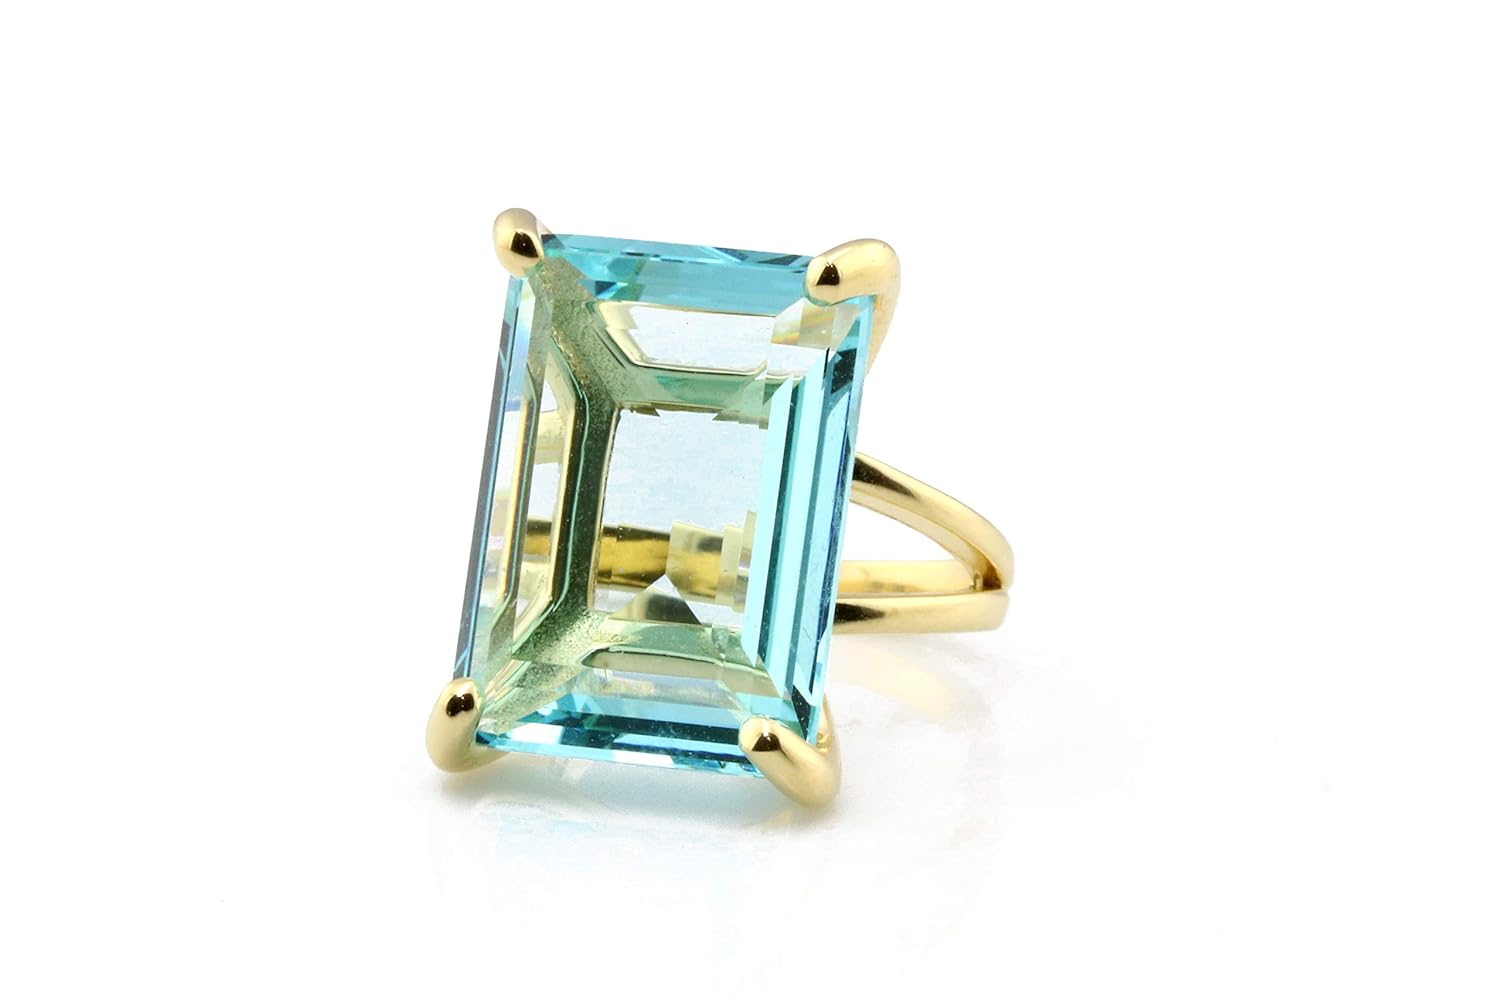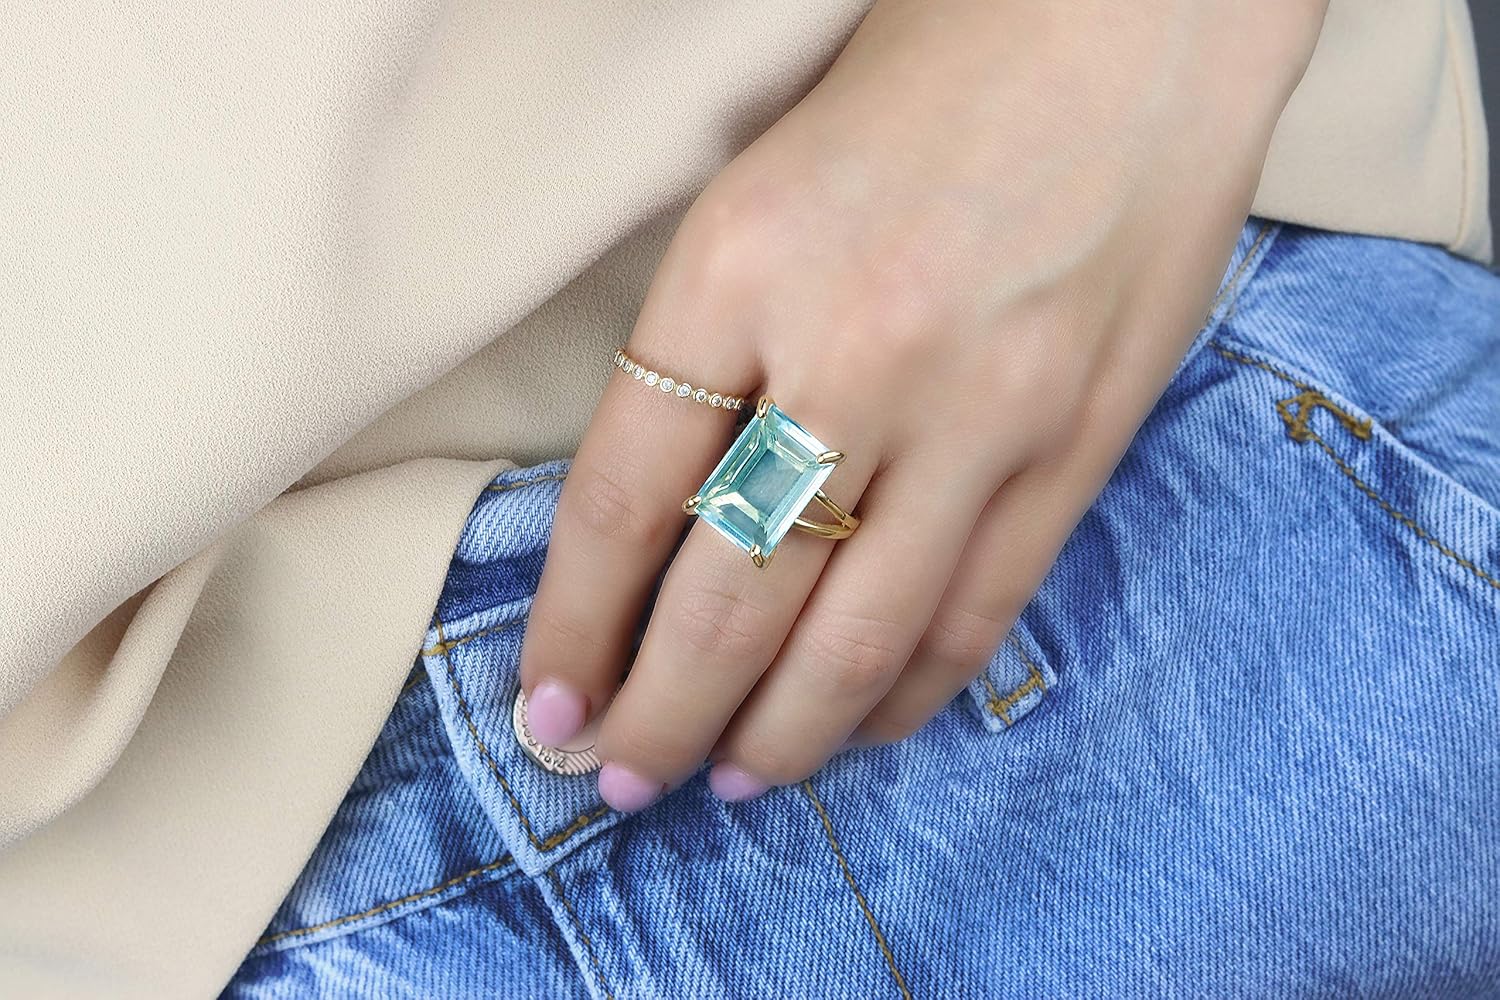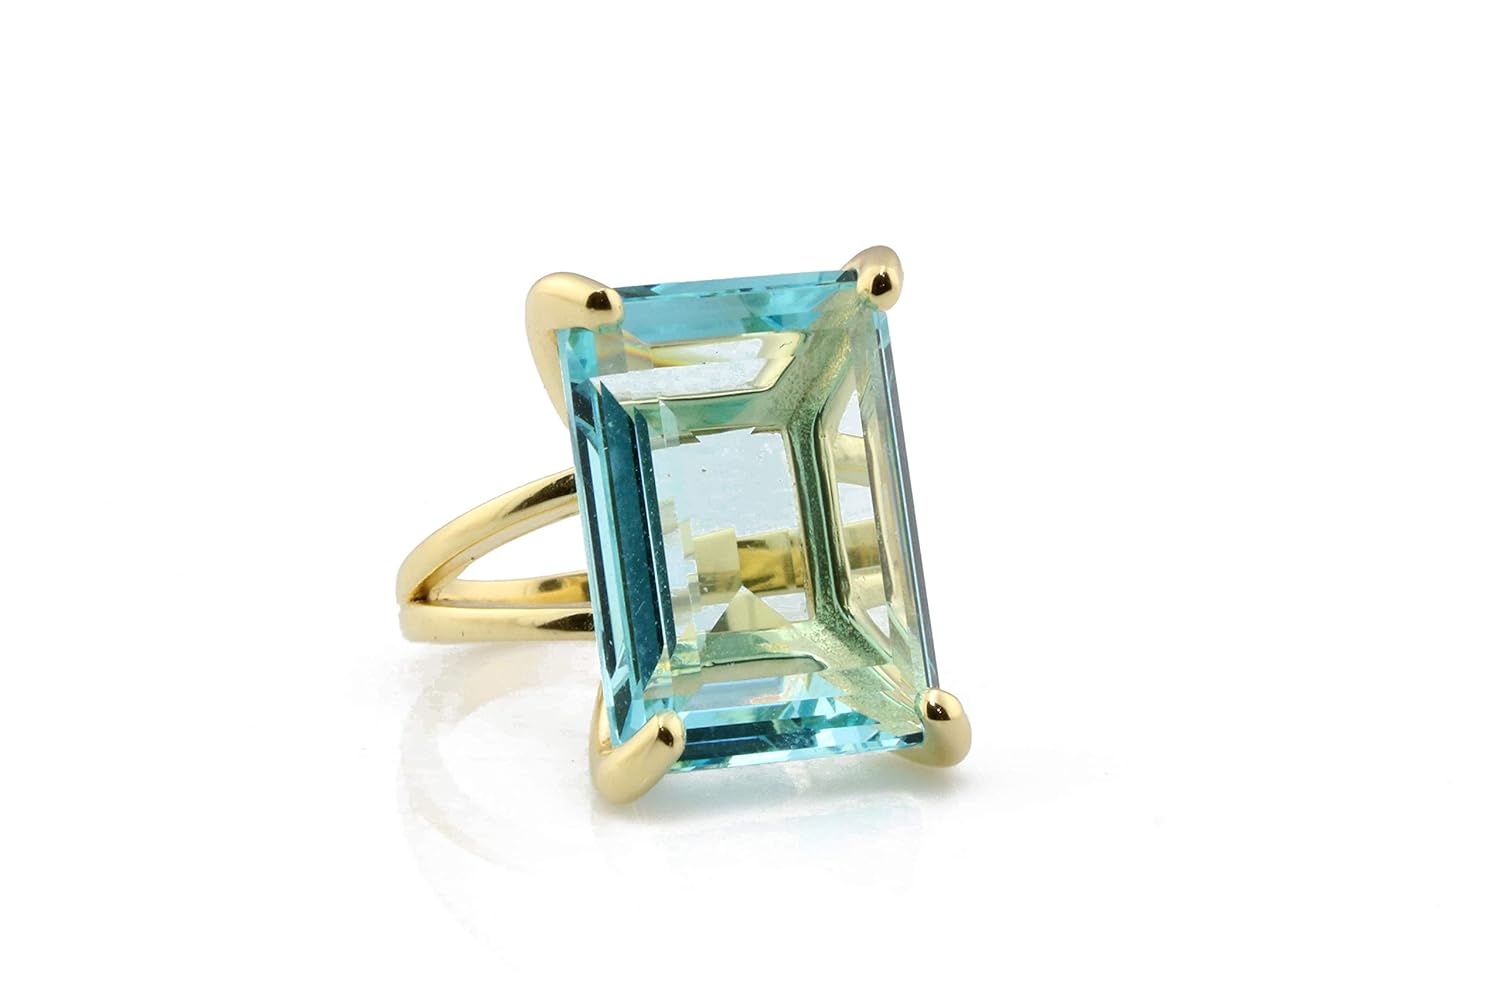
Blue Topaz Ring - Handmade Statement and Birthstone Jewelry Rings - Custom Gold Fashion Rings for Women - Customizable Jewelry Gifts for Birthday, Bridesmaid, Wedding, Anniversary
Category: Handmade
A classy, big ring decorated with a charming Blue Topaz. The brilliance of the stone beautifully compliments that warmth of the gold setting. This fine jewelry will bring a cool luster to your outfits. Blue Topaz rings for women are timeless and stylish pieces to have in your jewelry collection.
Features: Jewelry with gorgeous sheen and dazzle. | Finish is customizable to other materials | Great for every occasion. | Nickel Free and Tarnish Resistant | Thoughtfully packaged with a fancy gift kit